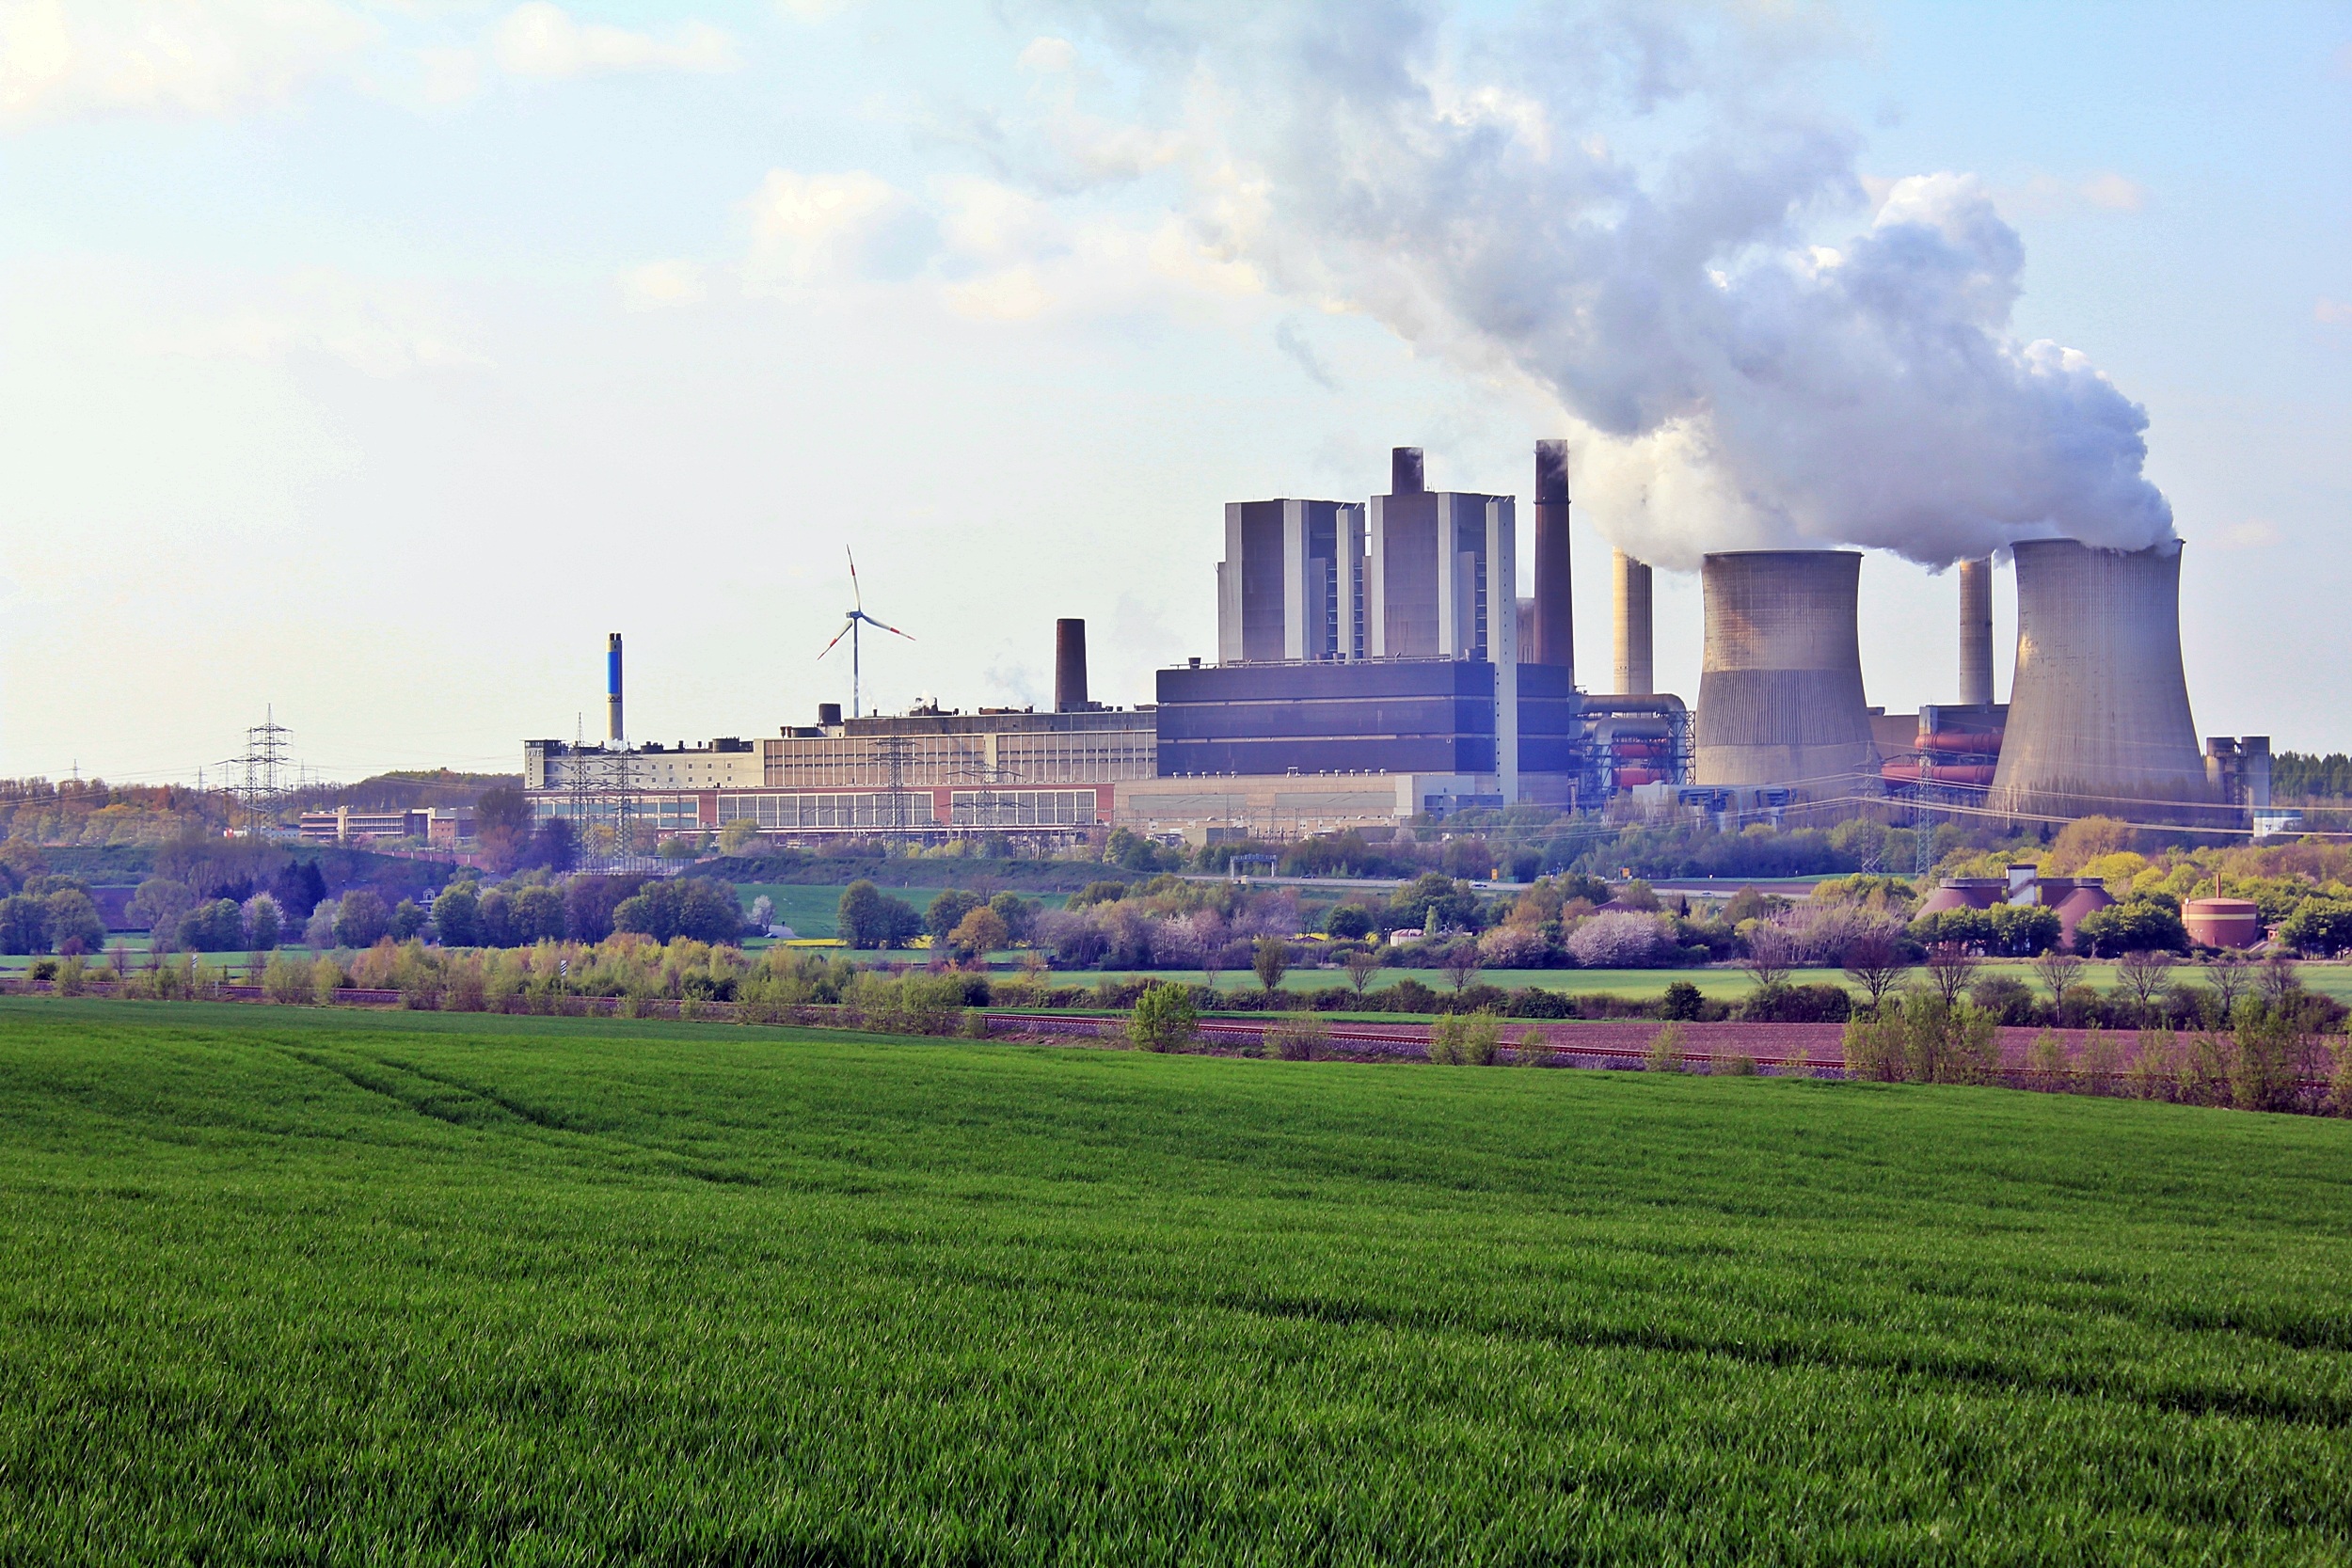
horizon, architecture, sky, field, meadow, sunlight, air, steam, environment, chimney, landmark, factory, industry, pinwheel, energy, power plant, current, clouds, germany, carbon, arable, rural area, nuclear power plant, power station, nature and environment, atmosphere of earth, outdoor structure